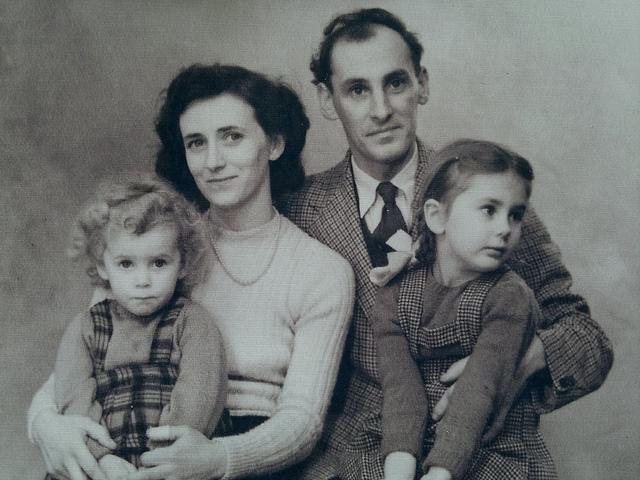
A woman posing with her husband and two children.